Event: Nepal Earthquake
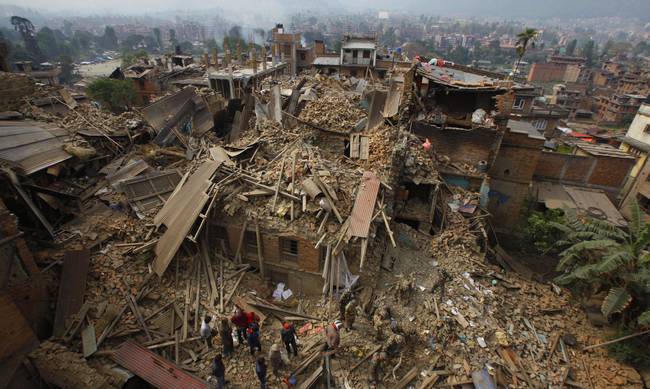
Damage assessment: damage